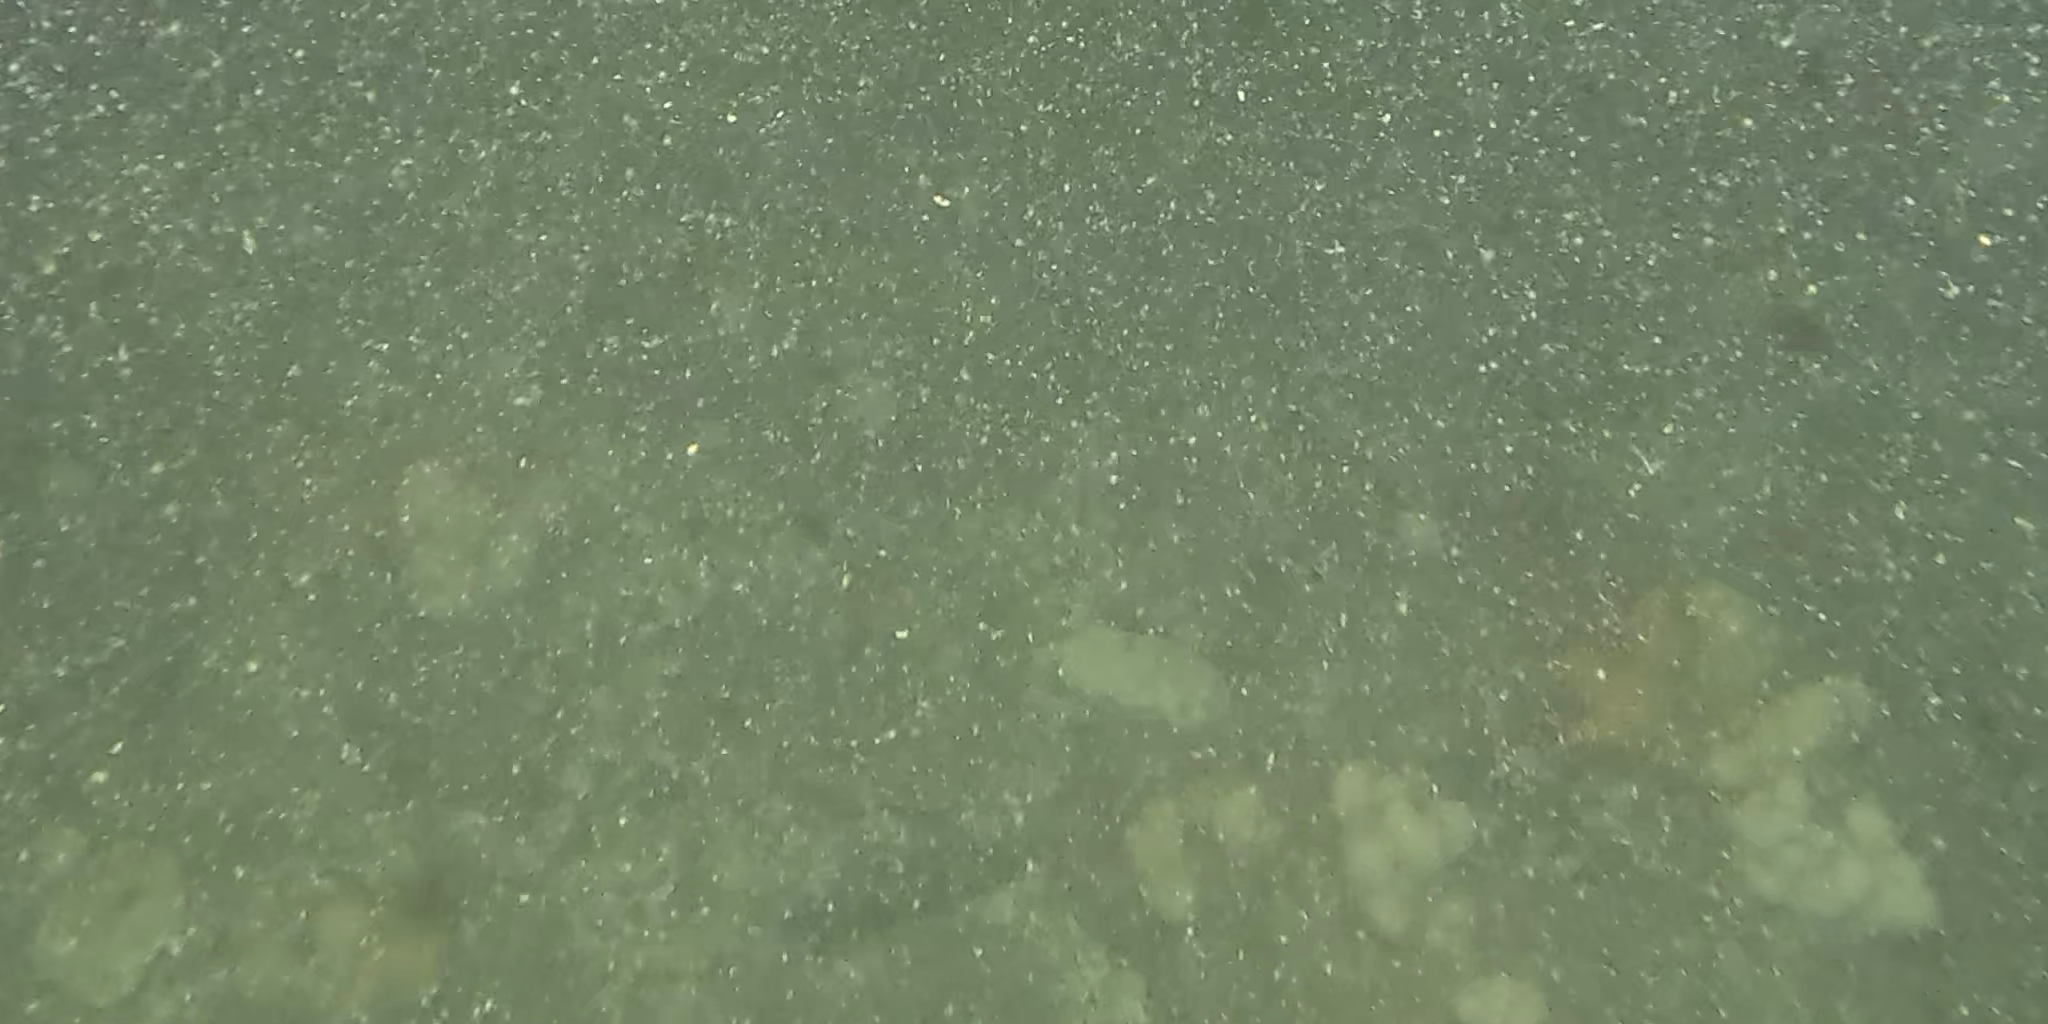
Seabed habitat: stone